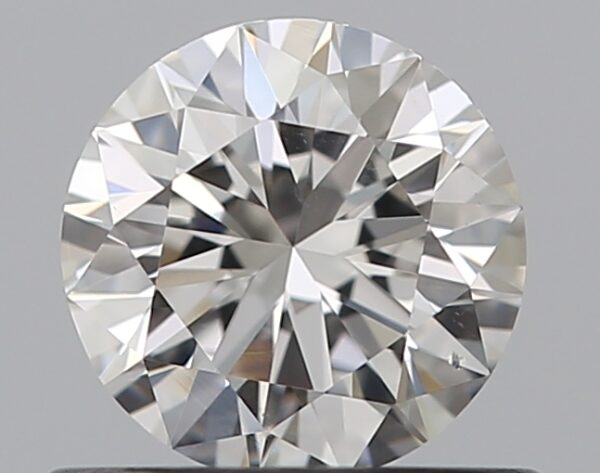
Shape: round
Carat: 0.5
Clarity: SI1
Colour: F
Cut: EX
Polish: EX
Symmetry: EX
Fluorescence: N
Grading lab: GIA
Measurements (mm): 5.09 x 5.11 x 3.14